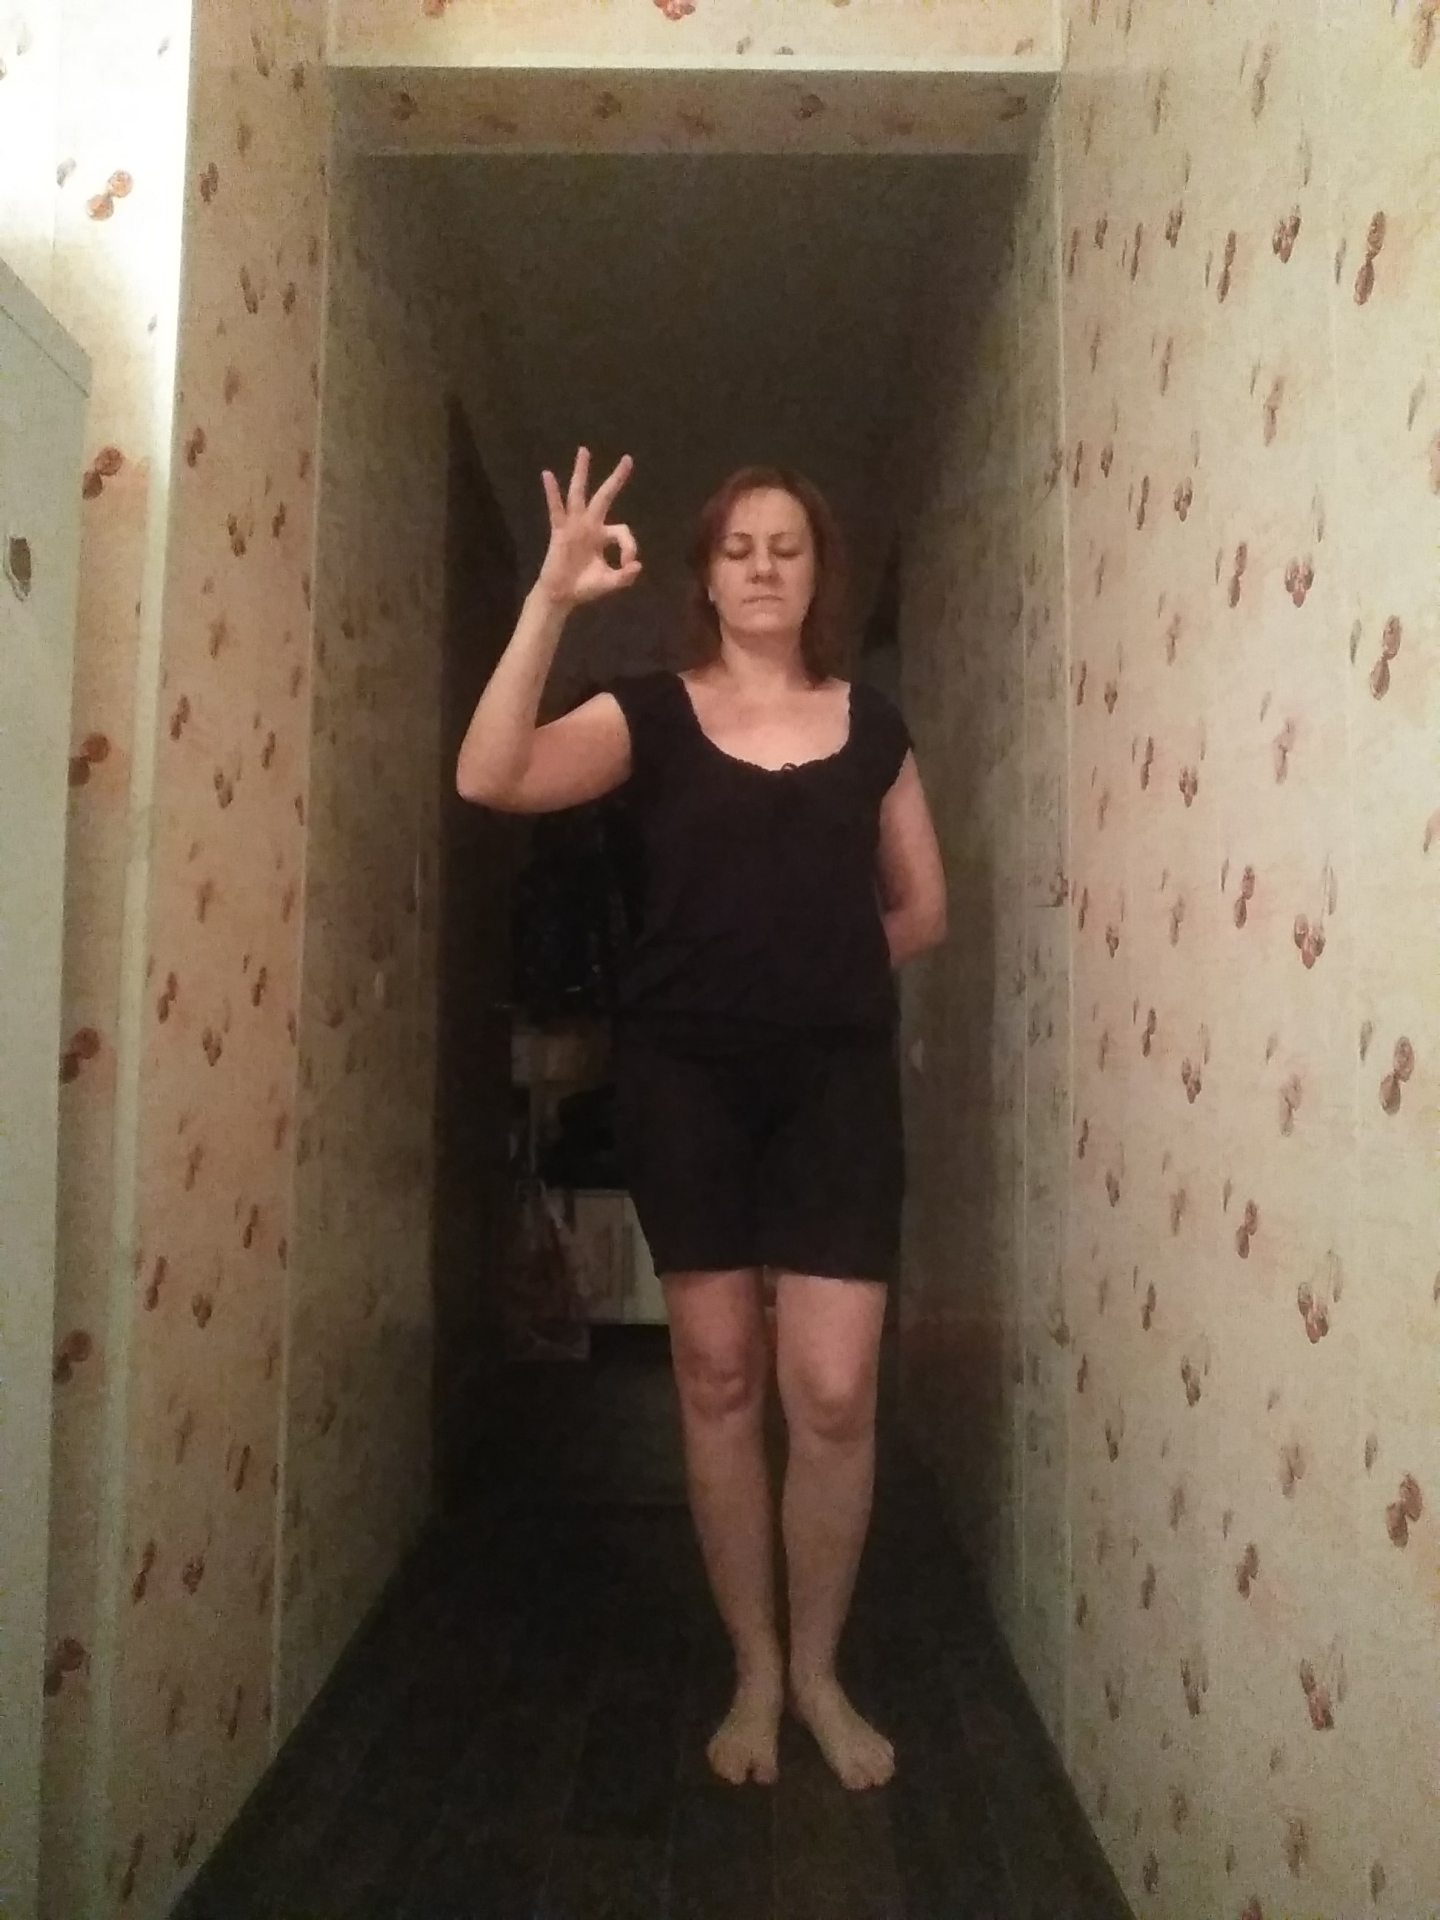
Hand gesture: ok